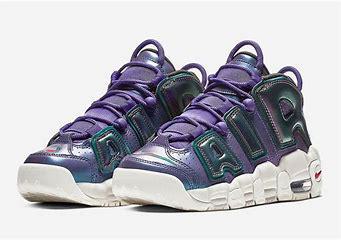
Brand: Nike
Model: Air More Uptempo